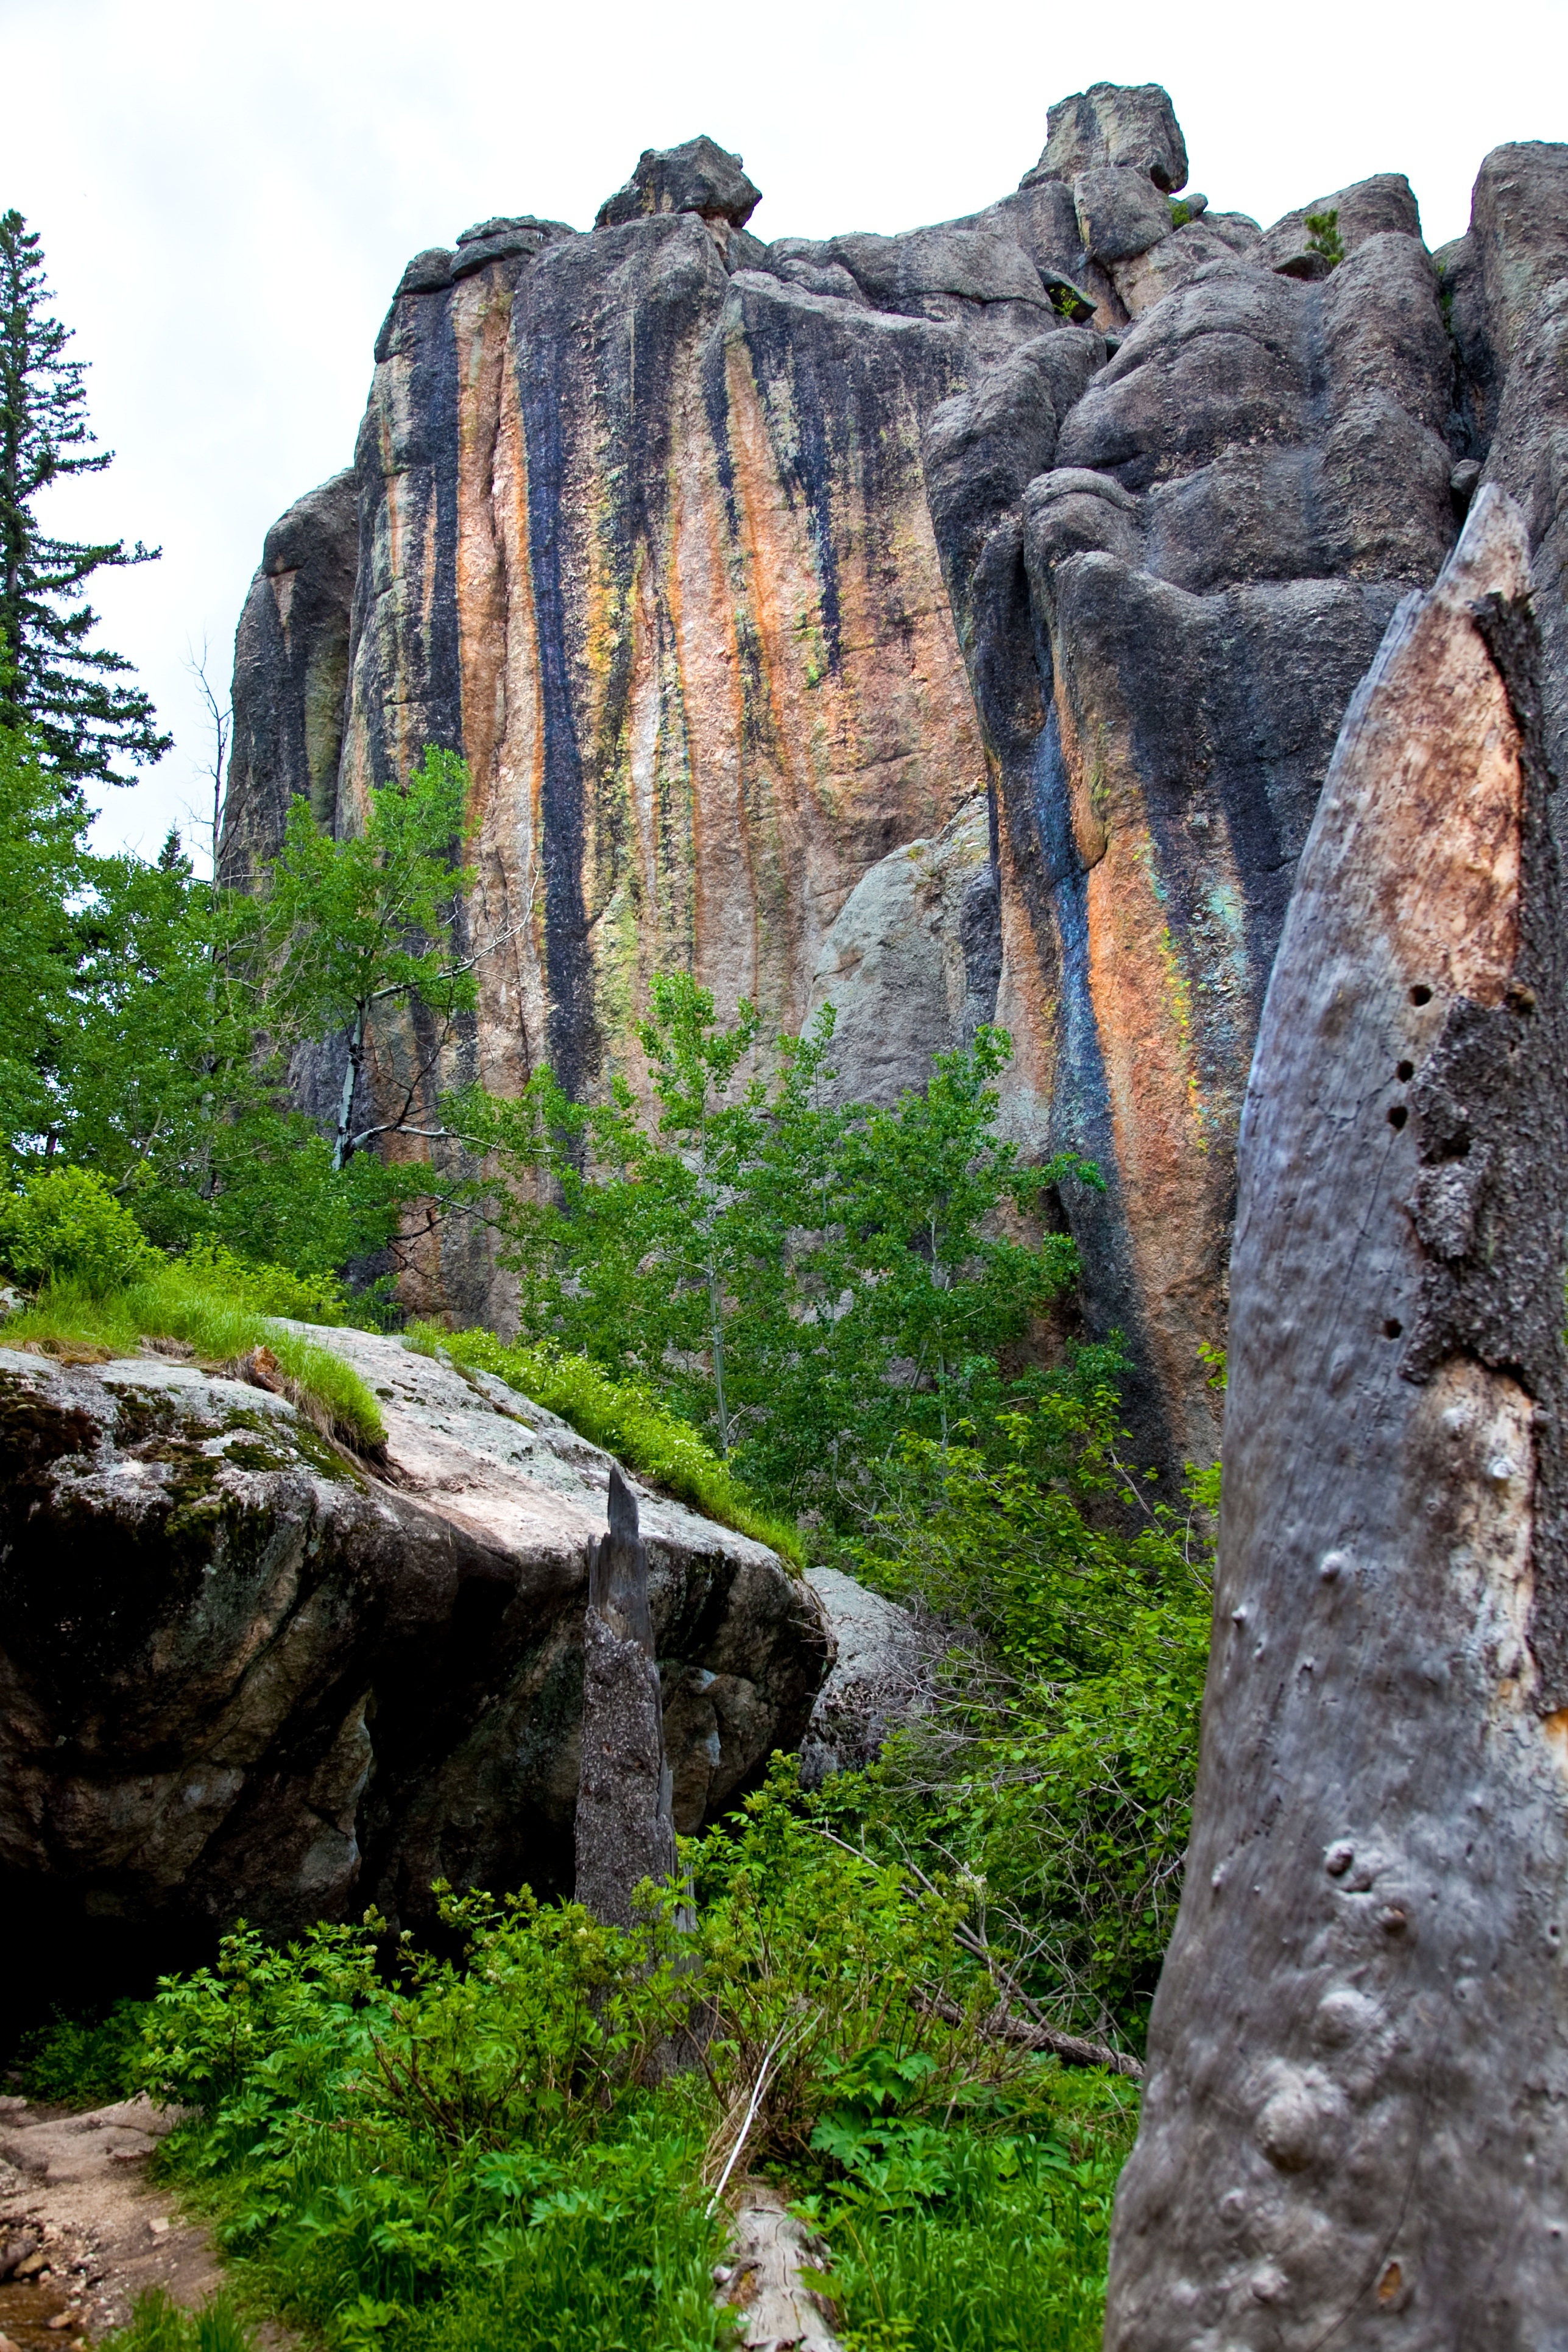
landscape, rock, wilderness, mountain, trail, valley, stone, formation, cliff, arch, natural, park, colorful, terrain, national park, material, rocks, geology, ruins, monolith, natural arch, ancient history